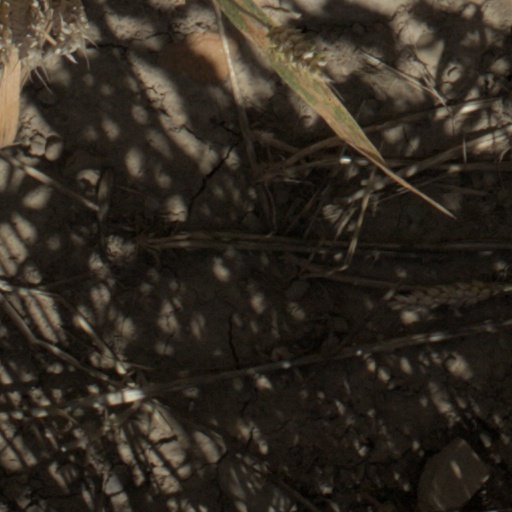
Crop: wheat